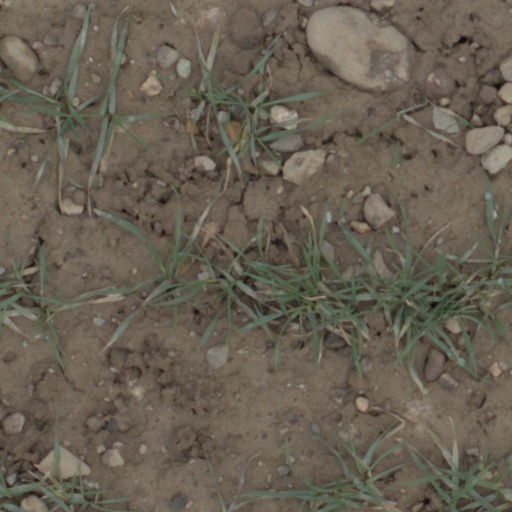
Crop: wheat